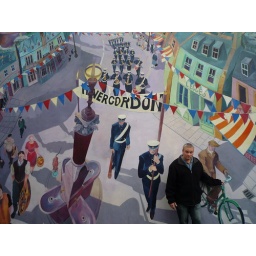
A house wall in Invergorden